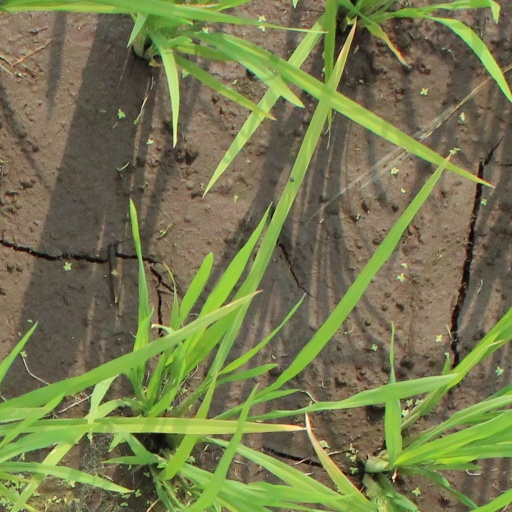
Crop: rice